Ascot lines of the London and South Western Railway

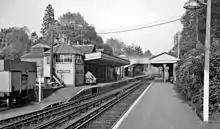
Bracknell station

Since 1848 Chertsey had been a terminus from Weybridge, and local people found that unsatisfactory The LSWR obtained an act of Parliament, the South Western Railway (Chertsey Extension) Act 1864 (27 & 28 Vict. c. lxxxvii), of 23 June 1864 with capital of £45,000 to extend from Chertsey to the Staines, Wokingham and Woking Junction line. The LSWR was partly motivated by the desire to exclude independent promoters from taking this course of action. The double-line extension was opened on 1 October 1866. Chertsey station was shifted to a location just north of the level crossing. The junction at Virginia Water was made a triangular connection by the addition of a single-line east to south spur (Chertsey towards Ascot). On 10 December 1898 In late 1897 the spur was doubled.